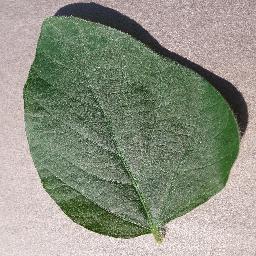
Label: Soybean___healthy